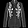
Label: Shirt